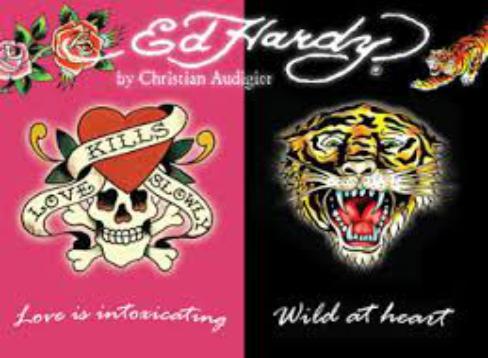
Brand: Ed Hardy
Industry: Clothes